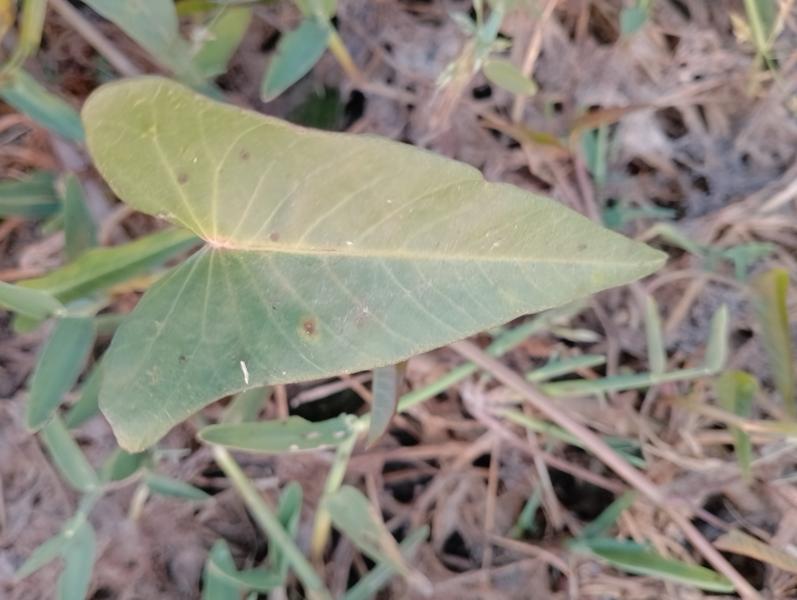
Weed species: Ipomoea aquatic